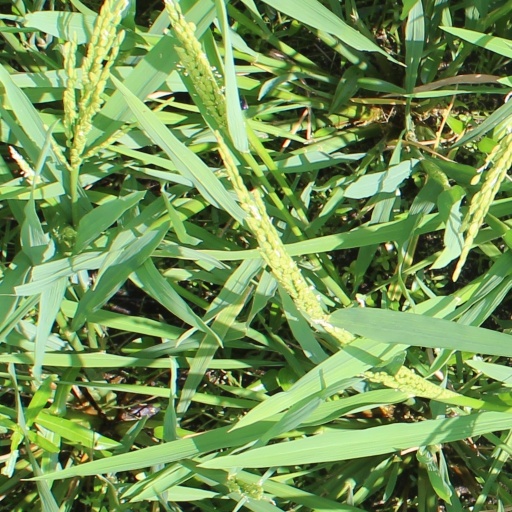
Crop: rice